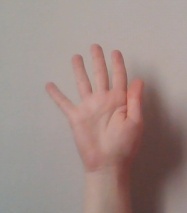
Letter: sheen